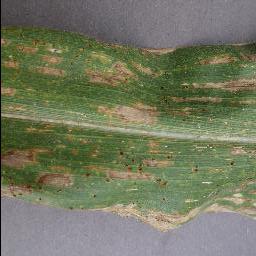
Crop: corn
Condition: (maize)_cercospora_spot_gray_spot